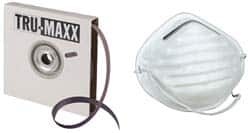
Tru-Maxx - Shop Roll
Item #: 57294209 Brand: Tru-Maxx Model #: 0113594/0652867 Product Specifications
Brand: Tru-Maxx
Category: Hardware > Tool Accessories > Sanding Accessories